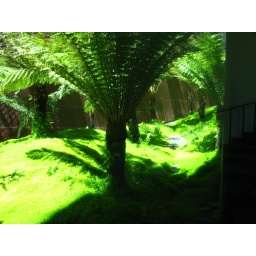
A fern garden through the windows at the De Young Museum, in Golden Gate Park